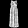
Label: Dress